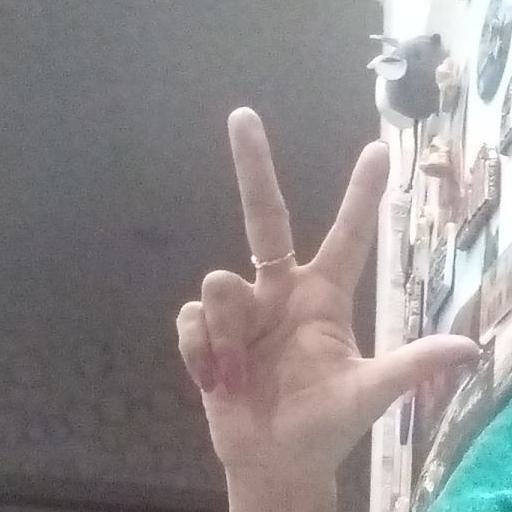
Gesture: three2